Lunae Palus quadrangle

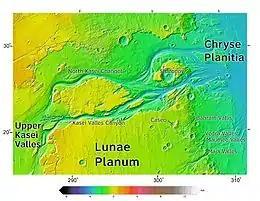
Area around northern Kasei Valles, showing relationships among Kasei Valles, Bahram Vallis, Vedra Valles, Maumee Valles, and Maja Valles. Map location is in Lunae Palus quadrangle and includes parts of Lunae Planum and Chryse Planitia.

One of the most significant features of the Lunae Palus region, Kasei Valles, is one of the largest outflow channels on Mars. Like other outflow channels, it was carved by liquid water, probably during gigantic floods.